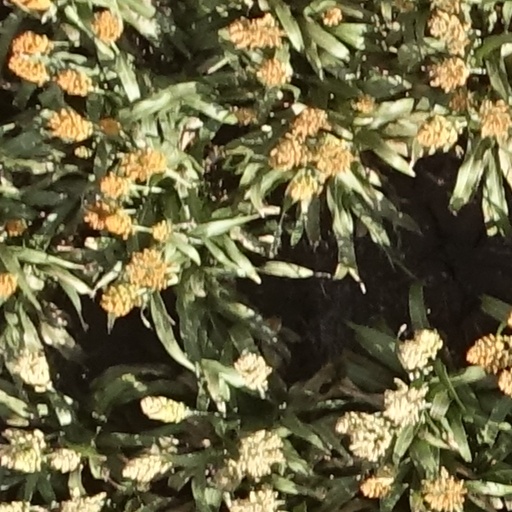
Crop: sorghum